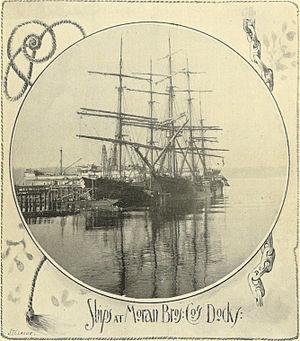
Robert Moran est un homme d'affaires américain de la région de Seattle dans le domaine de la construction navale. Il est maire de la ville de Seattle de 1888 à 1890.